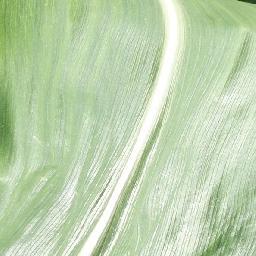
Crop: corn
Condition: (maize)_healthy